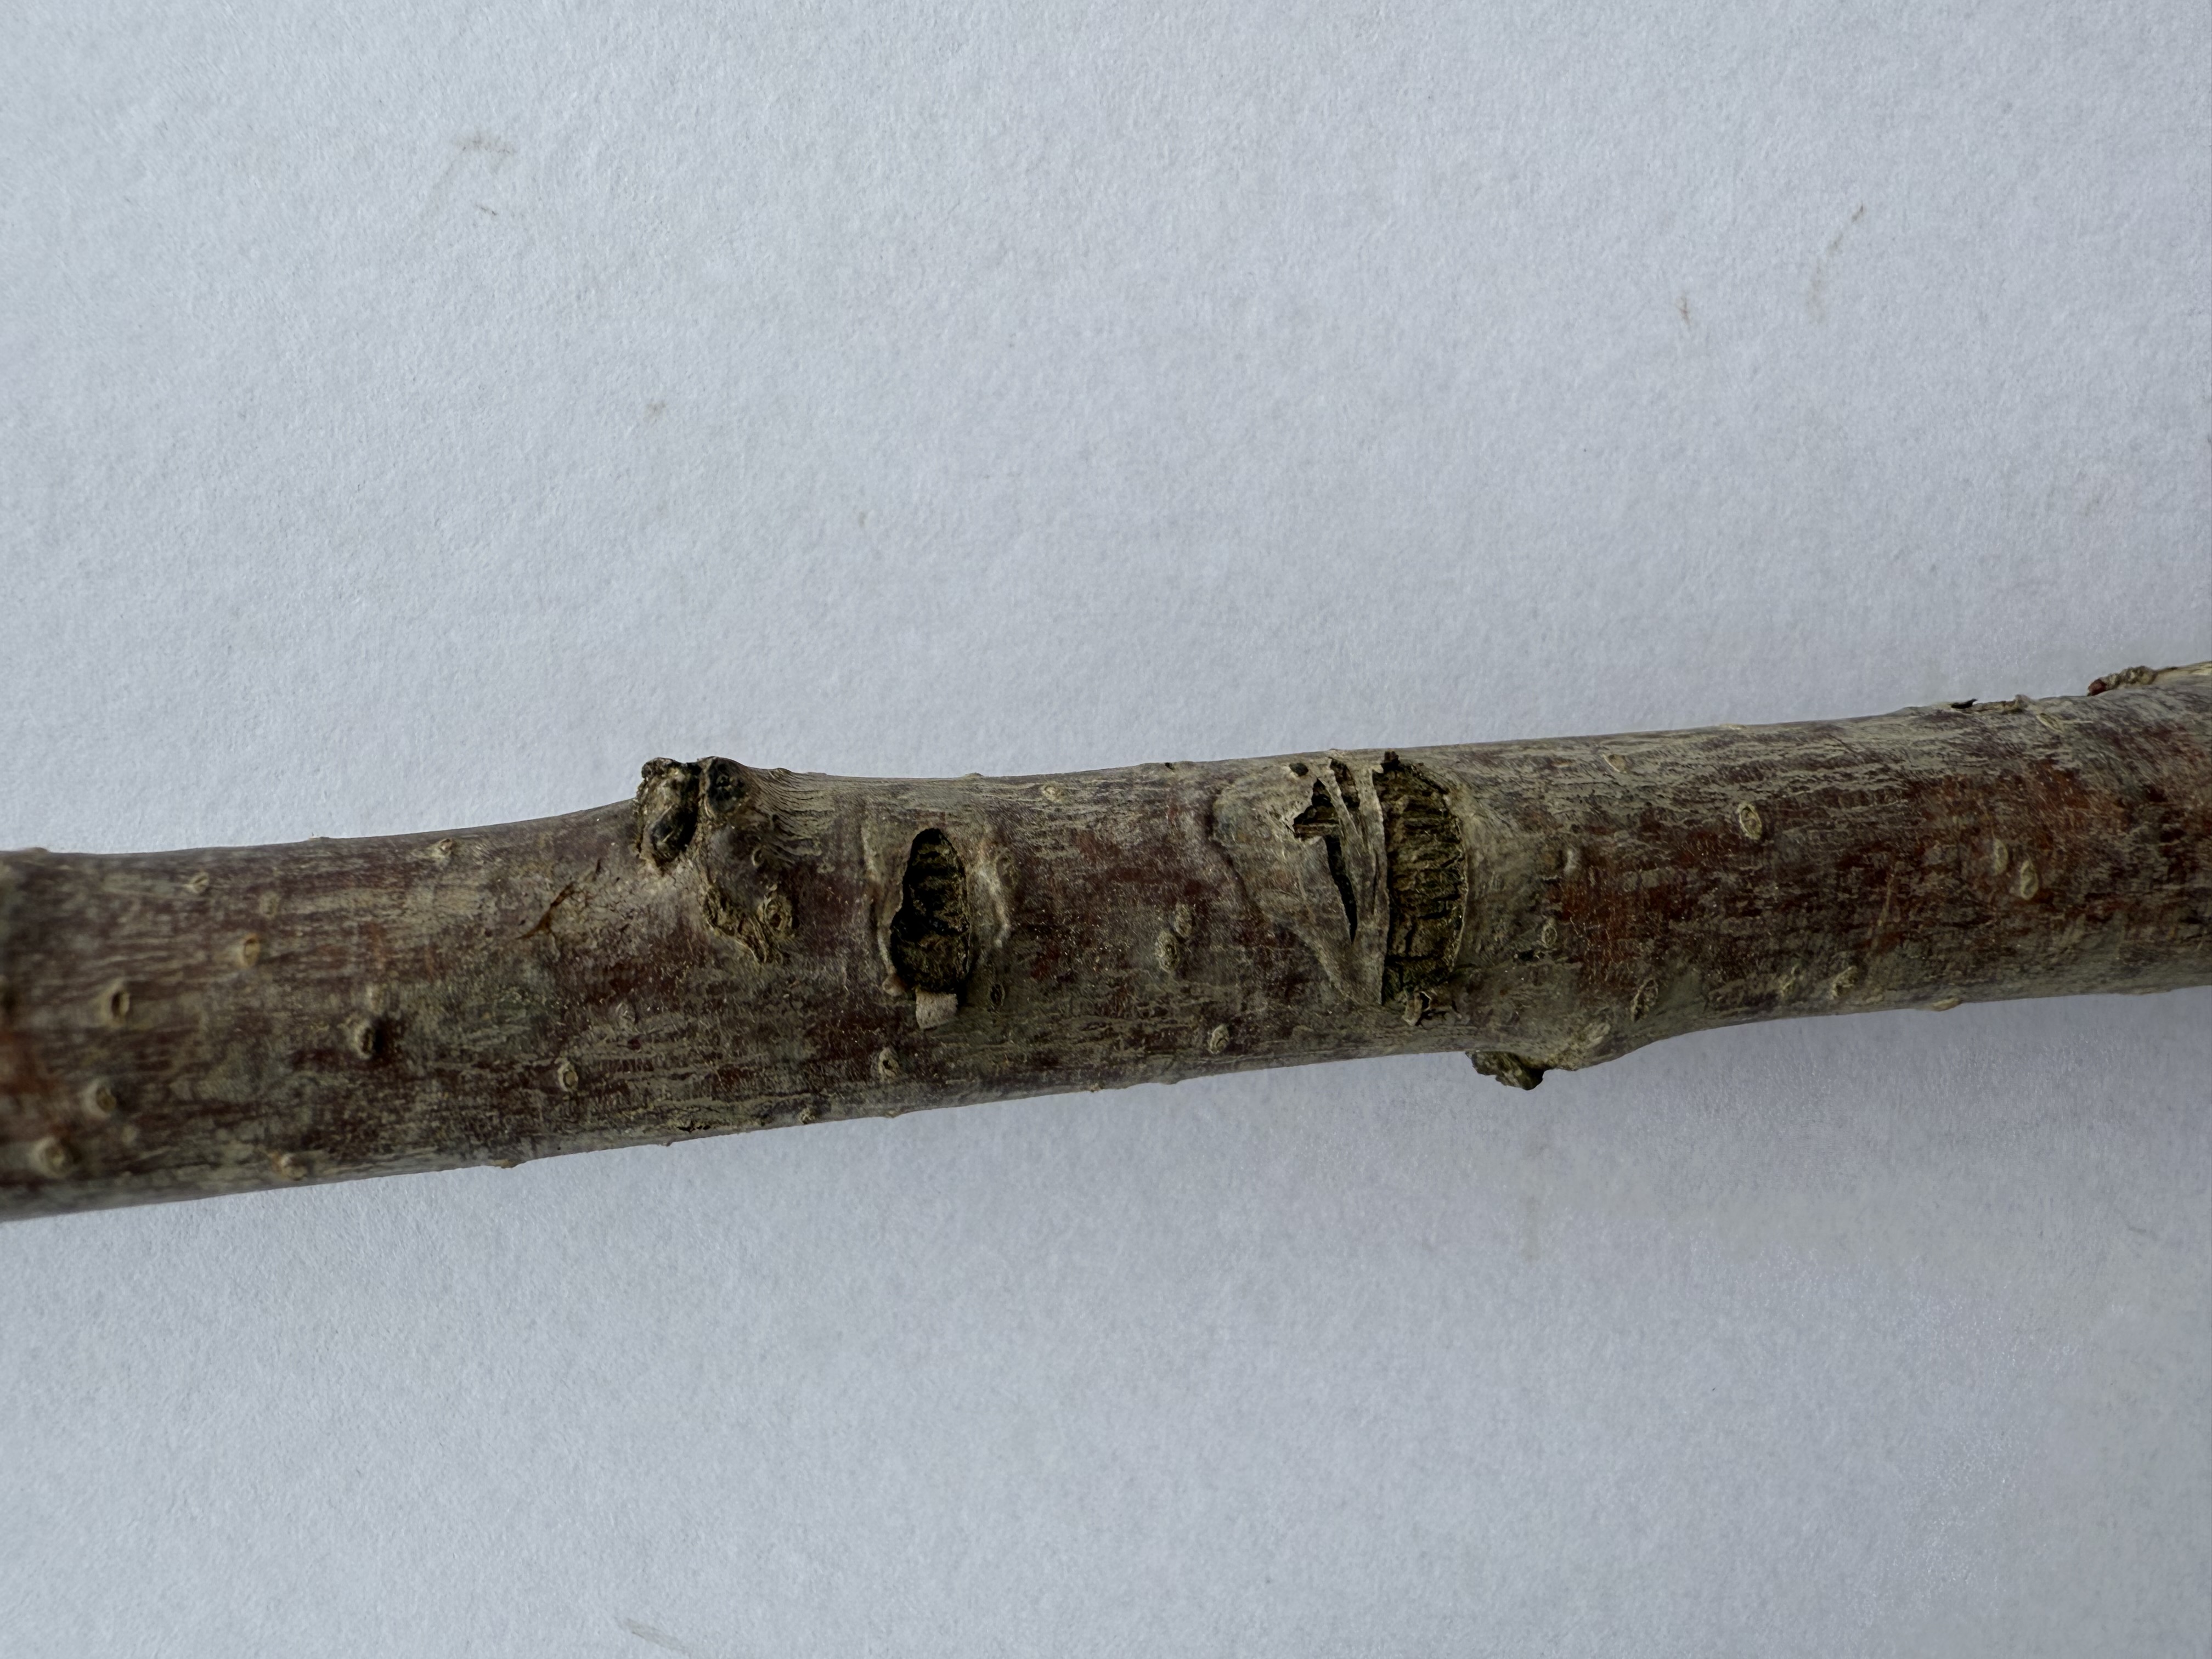
Variety: Ziraat 0900 Cherry